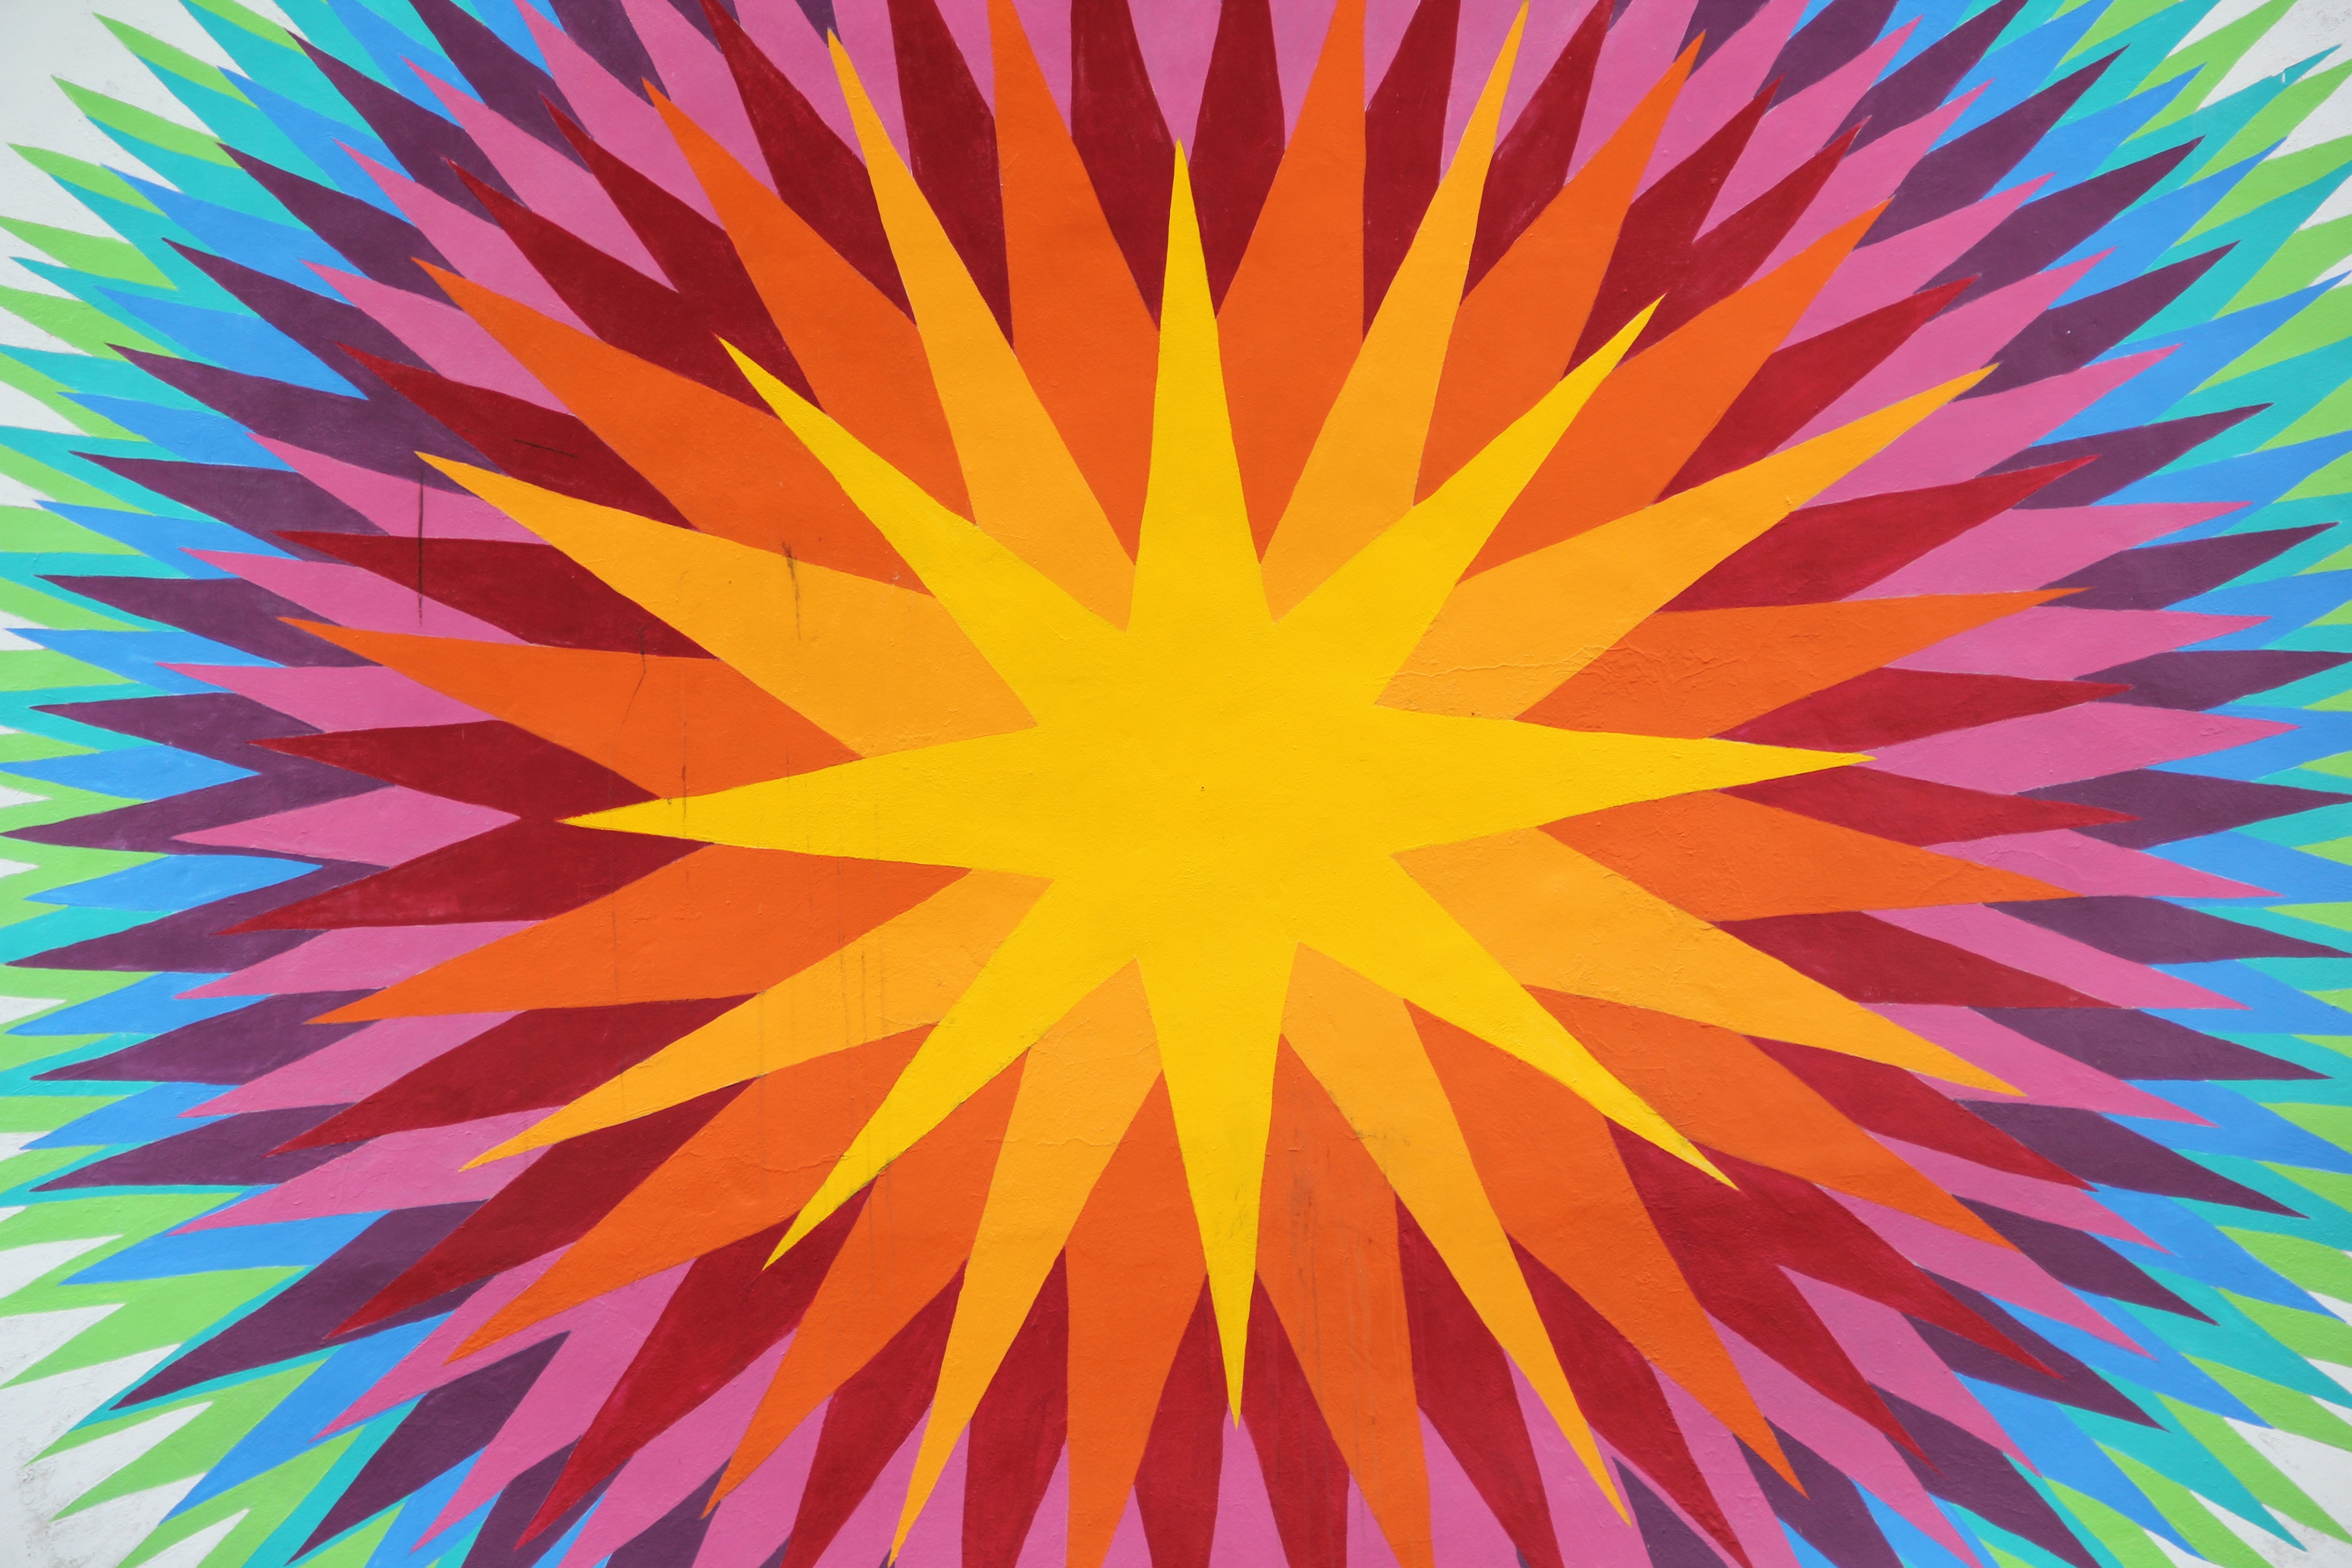
flower, petal, line, color, toy, circle, art, symmetry, shape, kaleidoscope, psychedelic art